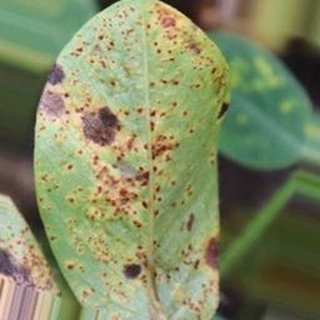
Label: groundnut_rust